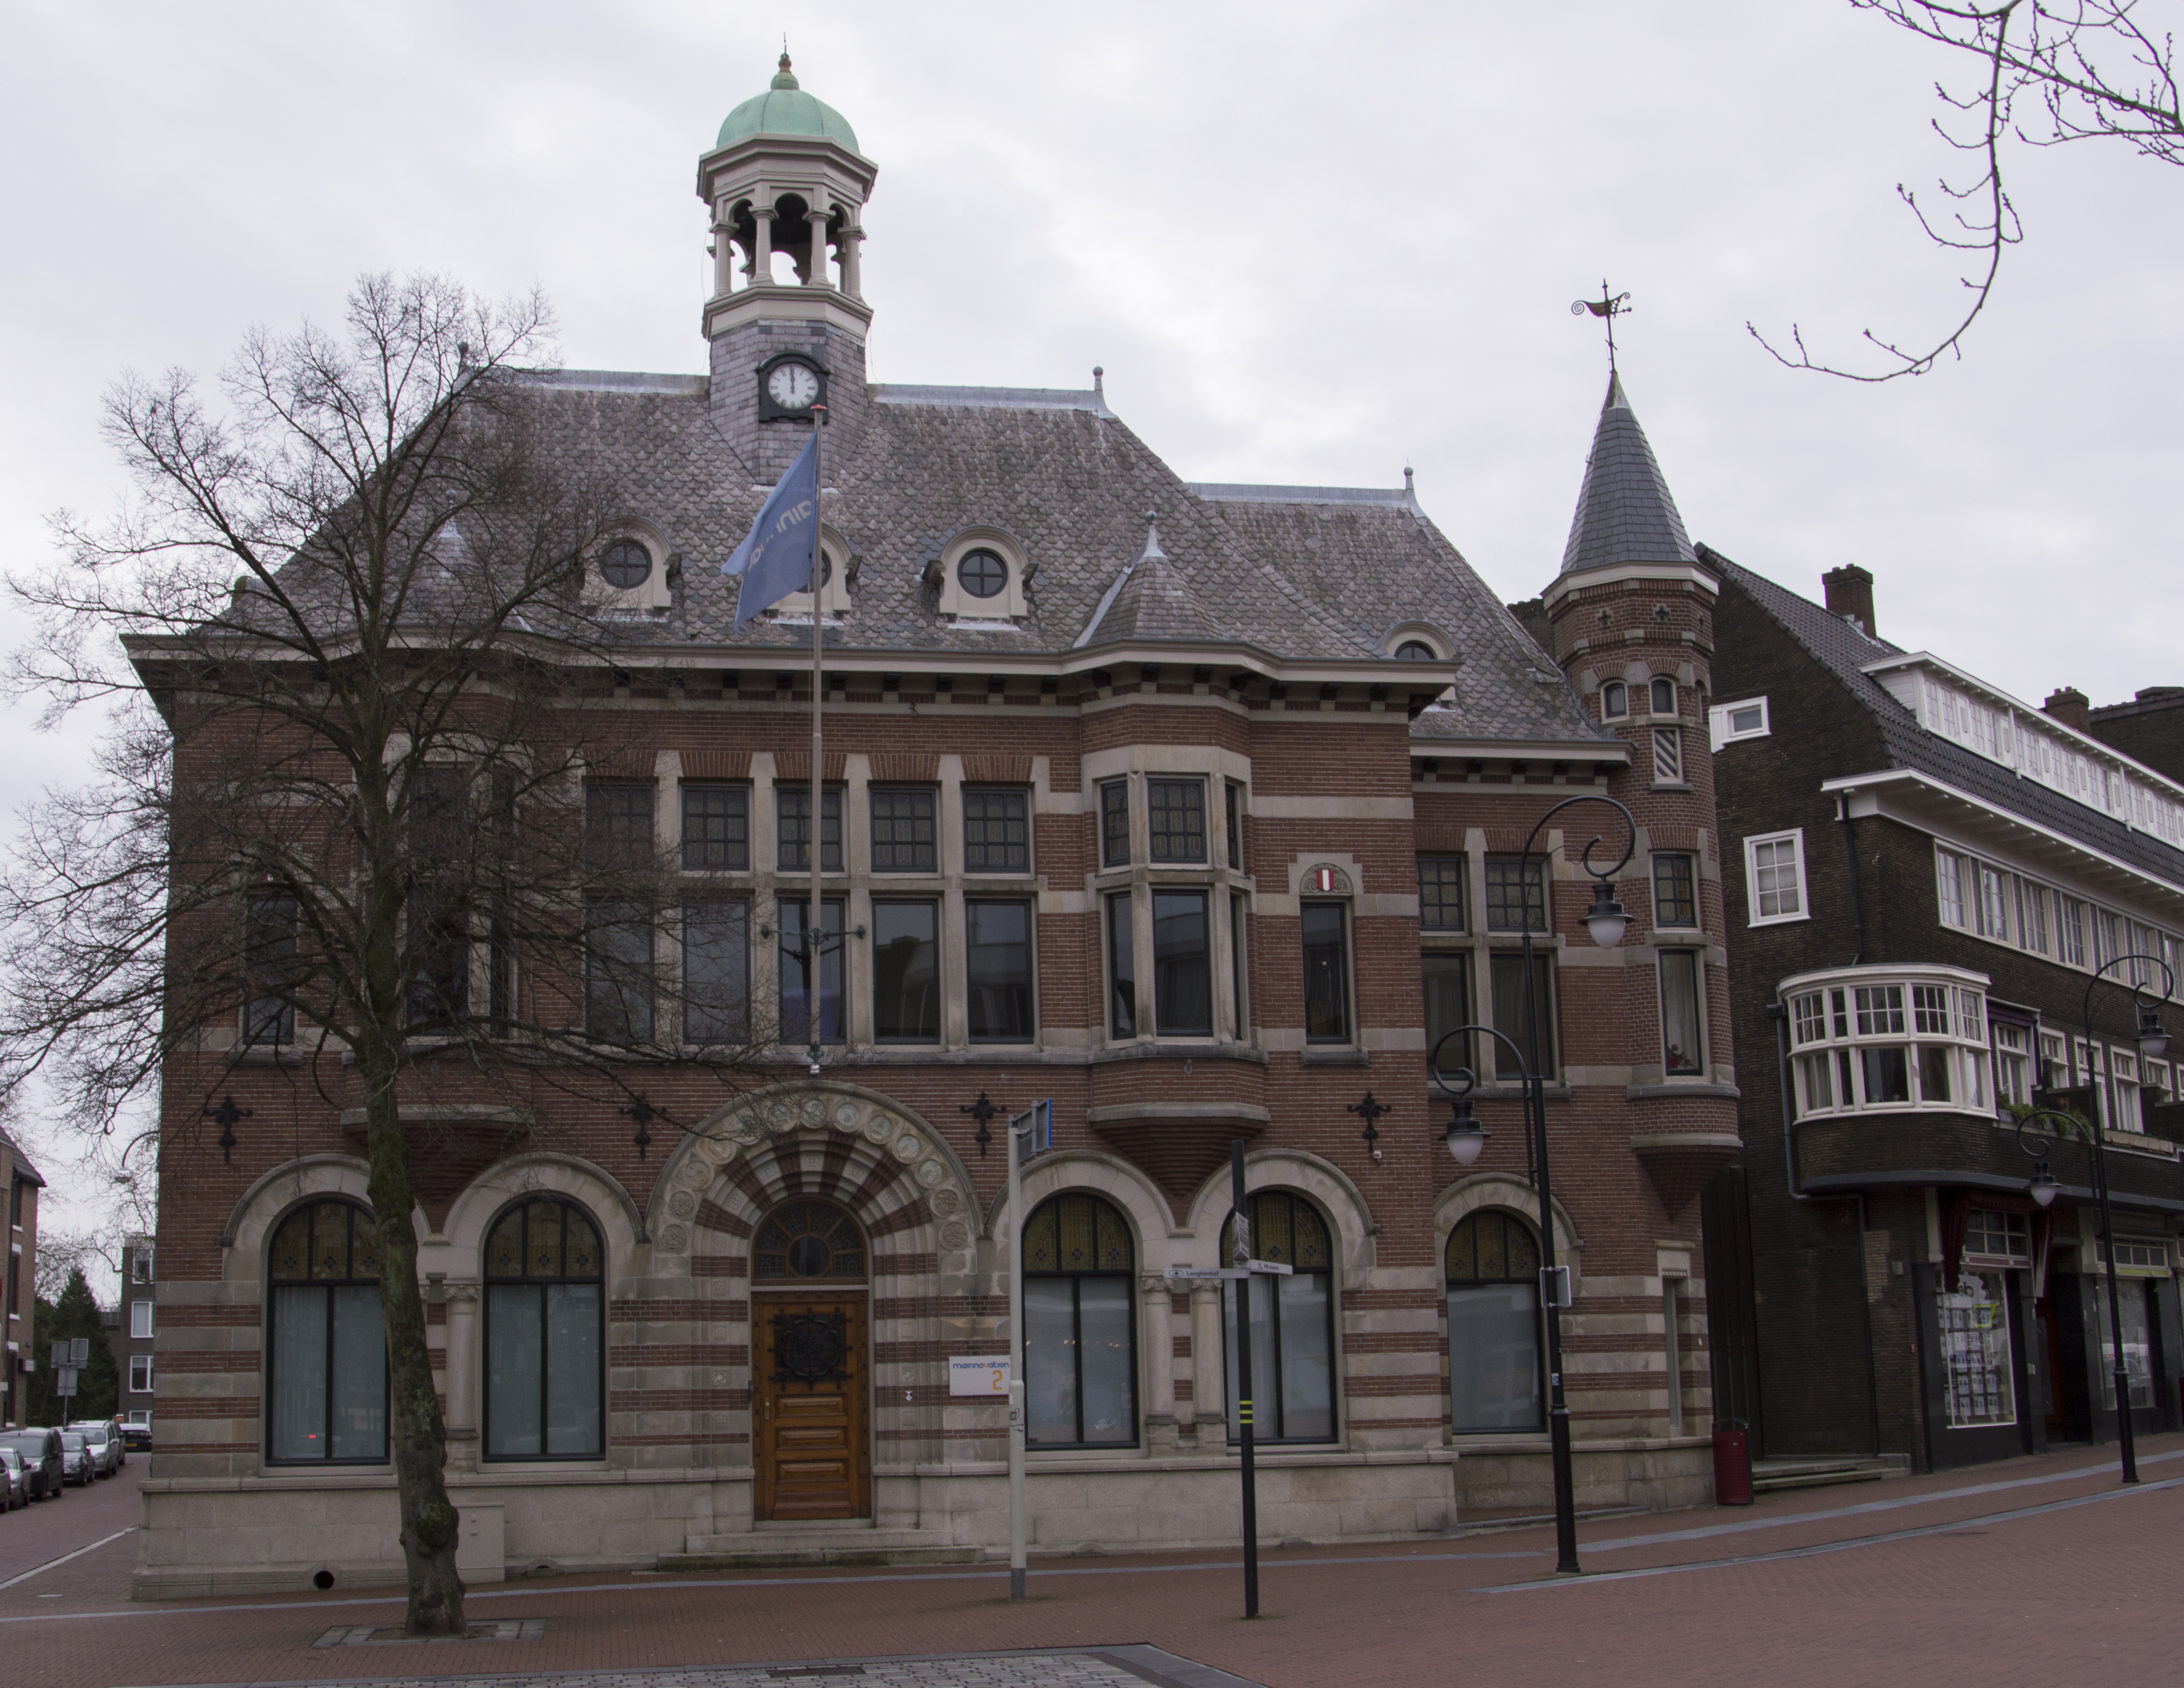
outdoor, architecture, photography, house, town, building, chateau, palace, urban, photo, landmark, facade, nikon, historic, place of worship, holland, nederland, netherlands, bank, dutch, monastery, outdoorphotography, picture, photograph, synagogue, fotos, foto, fotografie, estate, urbanphotography, courthouse, paulvandevelde, pdvandevelde, padagudaloma, dordrecht, stadsfotografie, nederlandinfotos, historisch, stadswandeling, architectuur, pvdvfotografie, pdvandeveldedordrecht, diep, rondjedordt, dedordtevaer, dutchphotography, nederlandsefotografie, dutchphotogaraphy, totallydutch, fotografienederland, hollandsefotografie, fotografieholland, dordtmonumenteel, fotosdordrecht, fotosvandordrecht, erfgoedcentrumdiep, openmonumentendag, fotovandeweek, dordrechtmonumenteel, bagijnhof, paulvandeveldedordrecht, regionaalarchiefbeeldbank, spaarbank, rijkspostspaarbank, nutsspaarbank, hetgeheugenvannederland